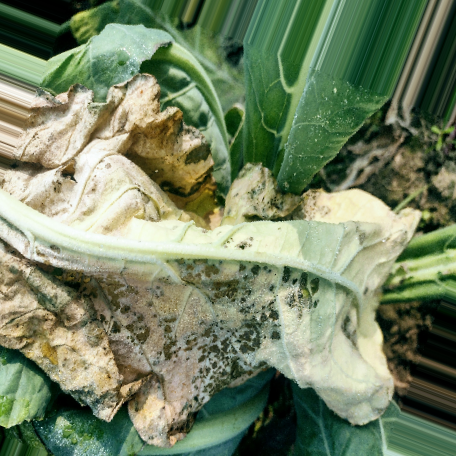
Label: Downy Mildew